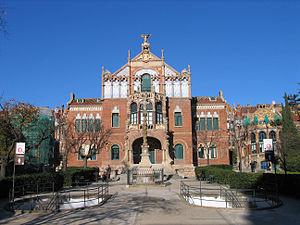
Lluís Domènech i Montaner est un architecte catalan connu pour ses nombreux édifices modernistes.